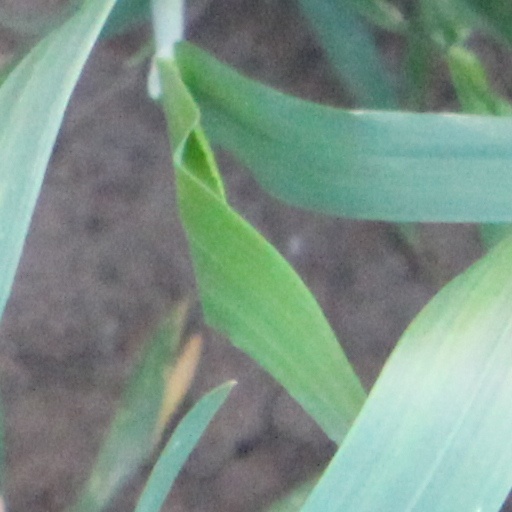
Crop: wheat